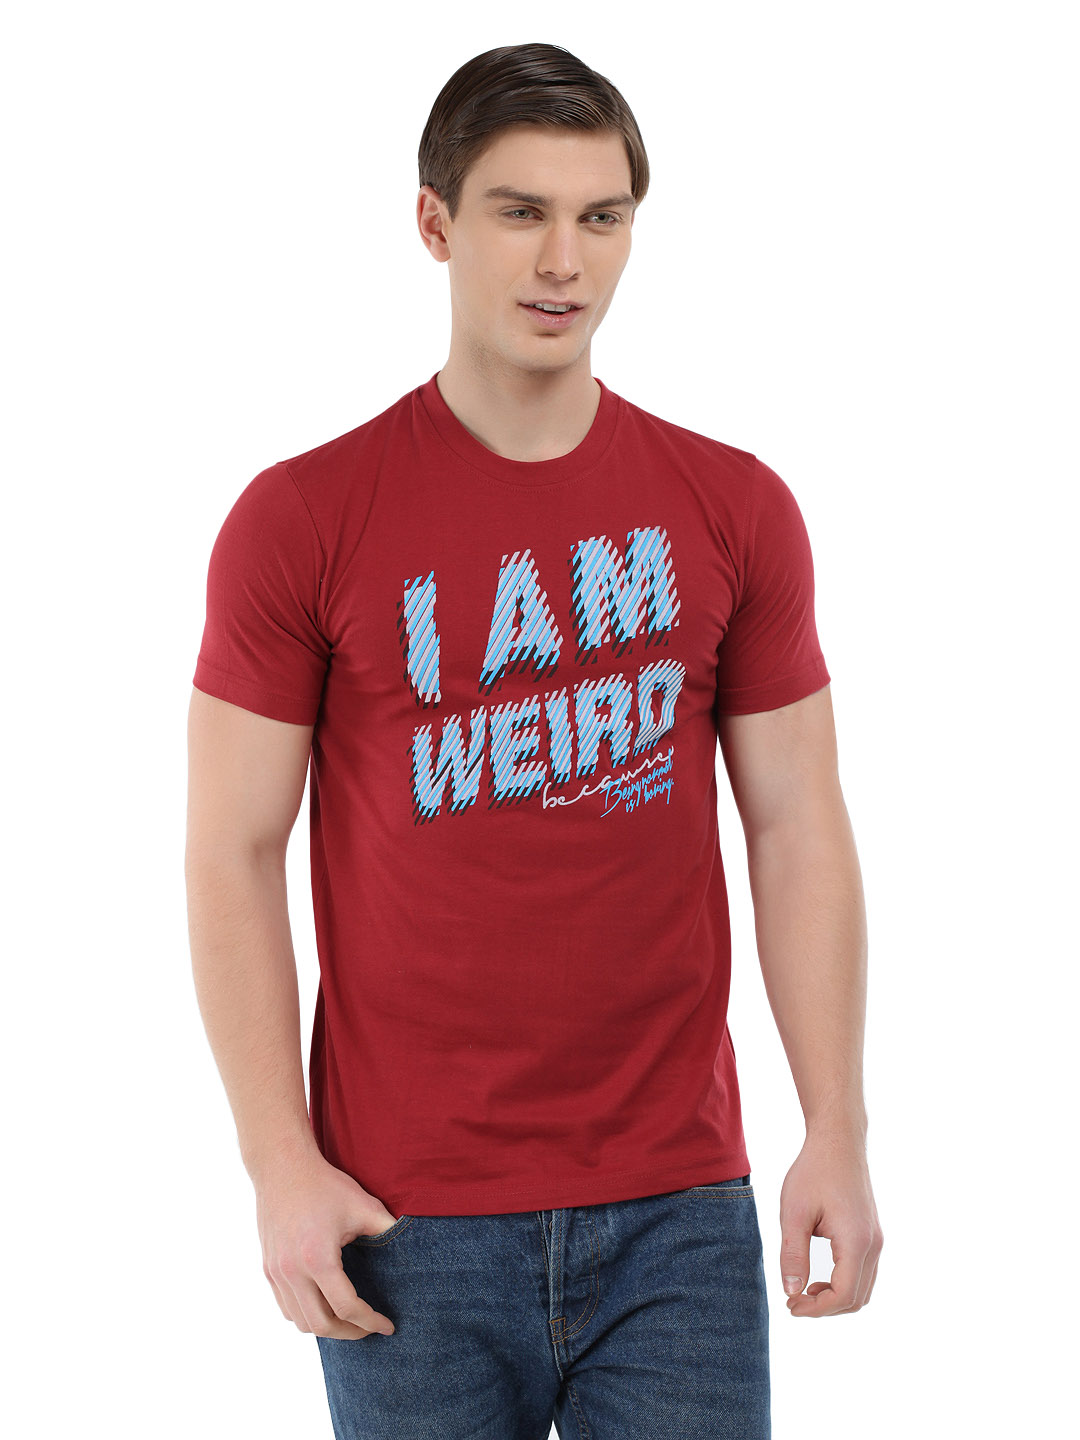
Horsefly Men Red Graphic Printed T-Shirt
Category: Apparel / Topwear / Tshirts
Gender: Men
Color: Red
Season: Summer 2012
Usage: Casual